Big Spring, Virginia

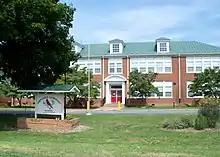
Springfield Elementary School is located in Big Spring.

Big Spring is an unincorporated community in Page County, in the U.S. state of Virginia. It is the birthplace of Dr. Charles Pepper.